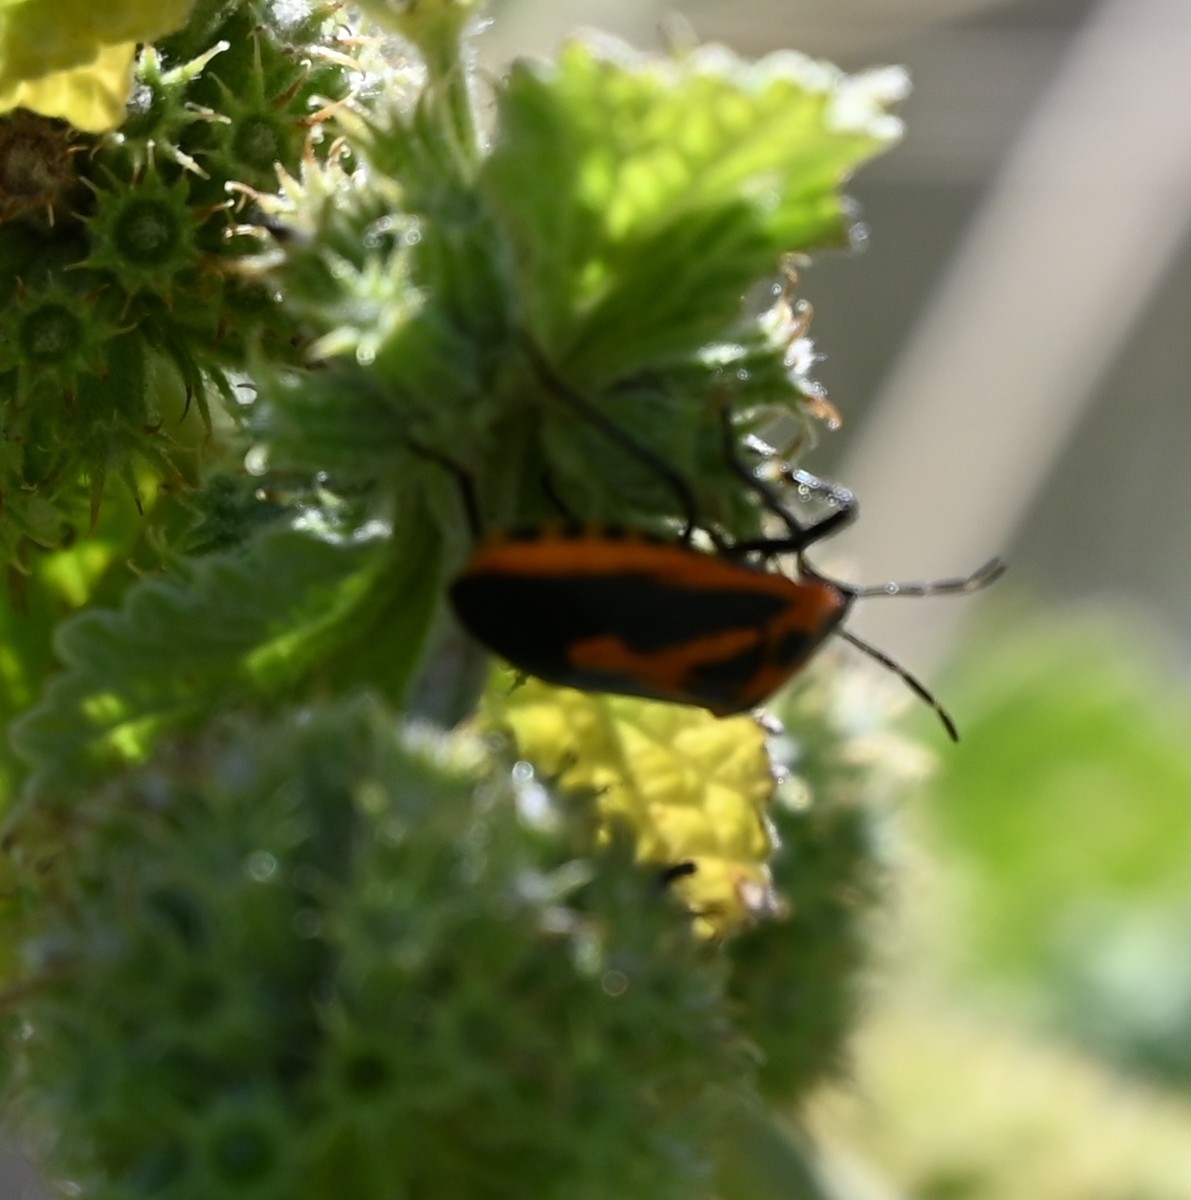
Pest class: stink_bug